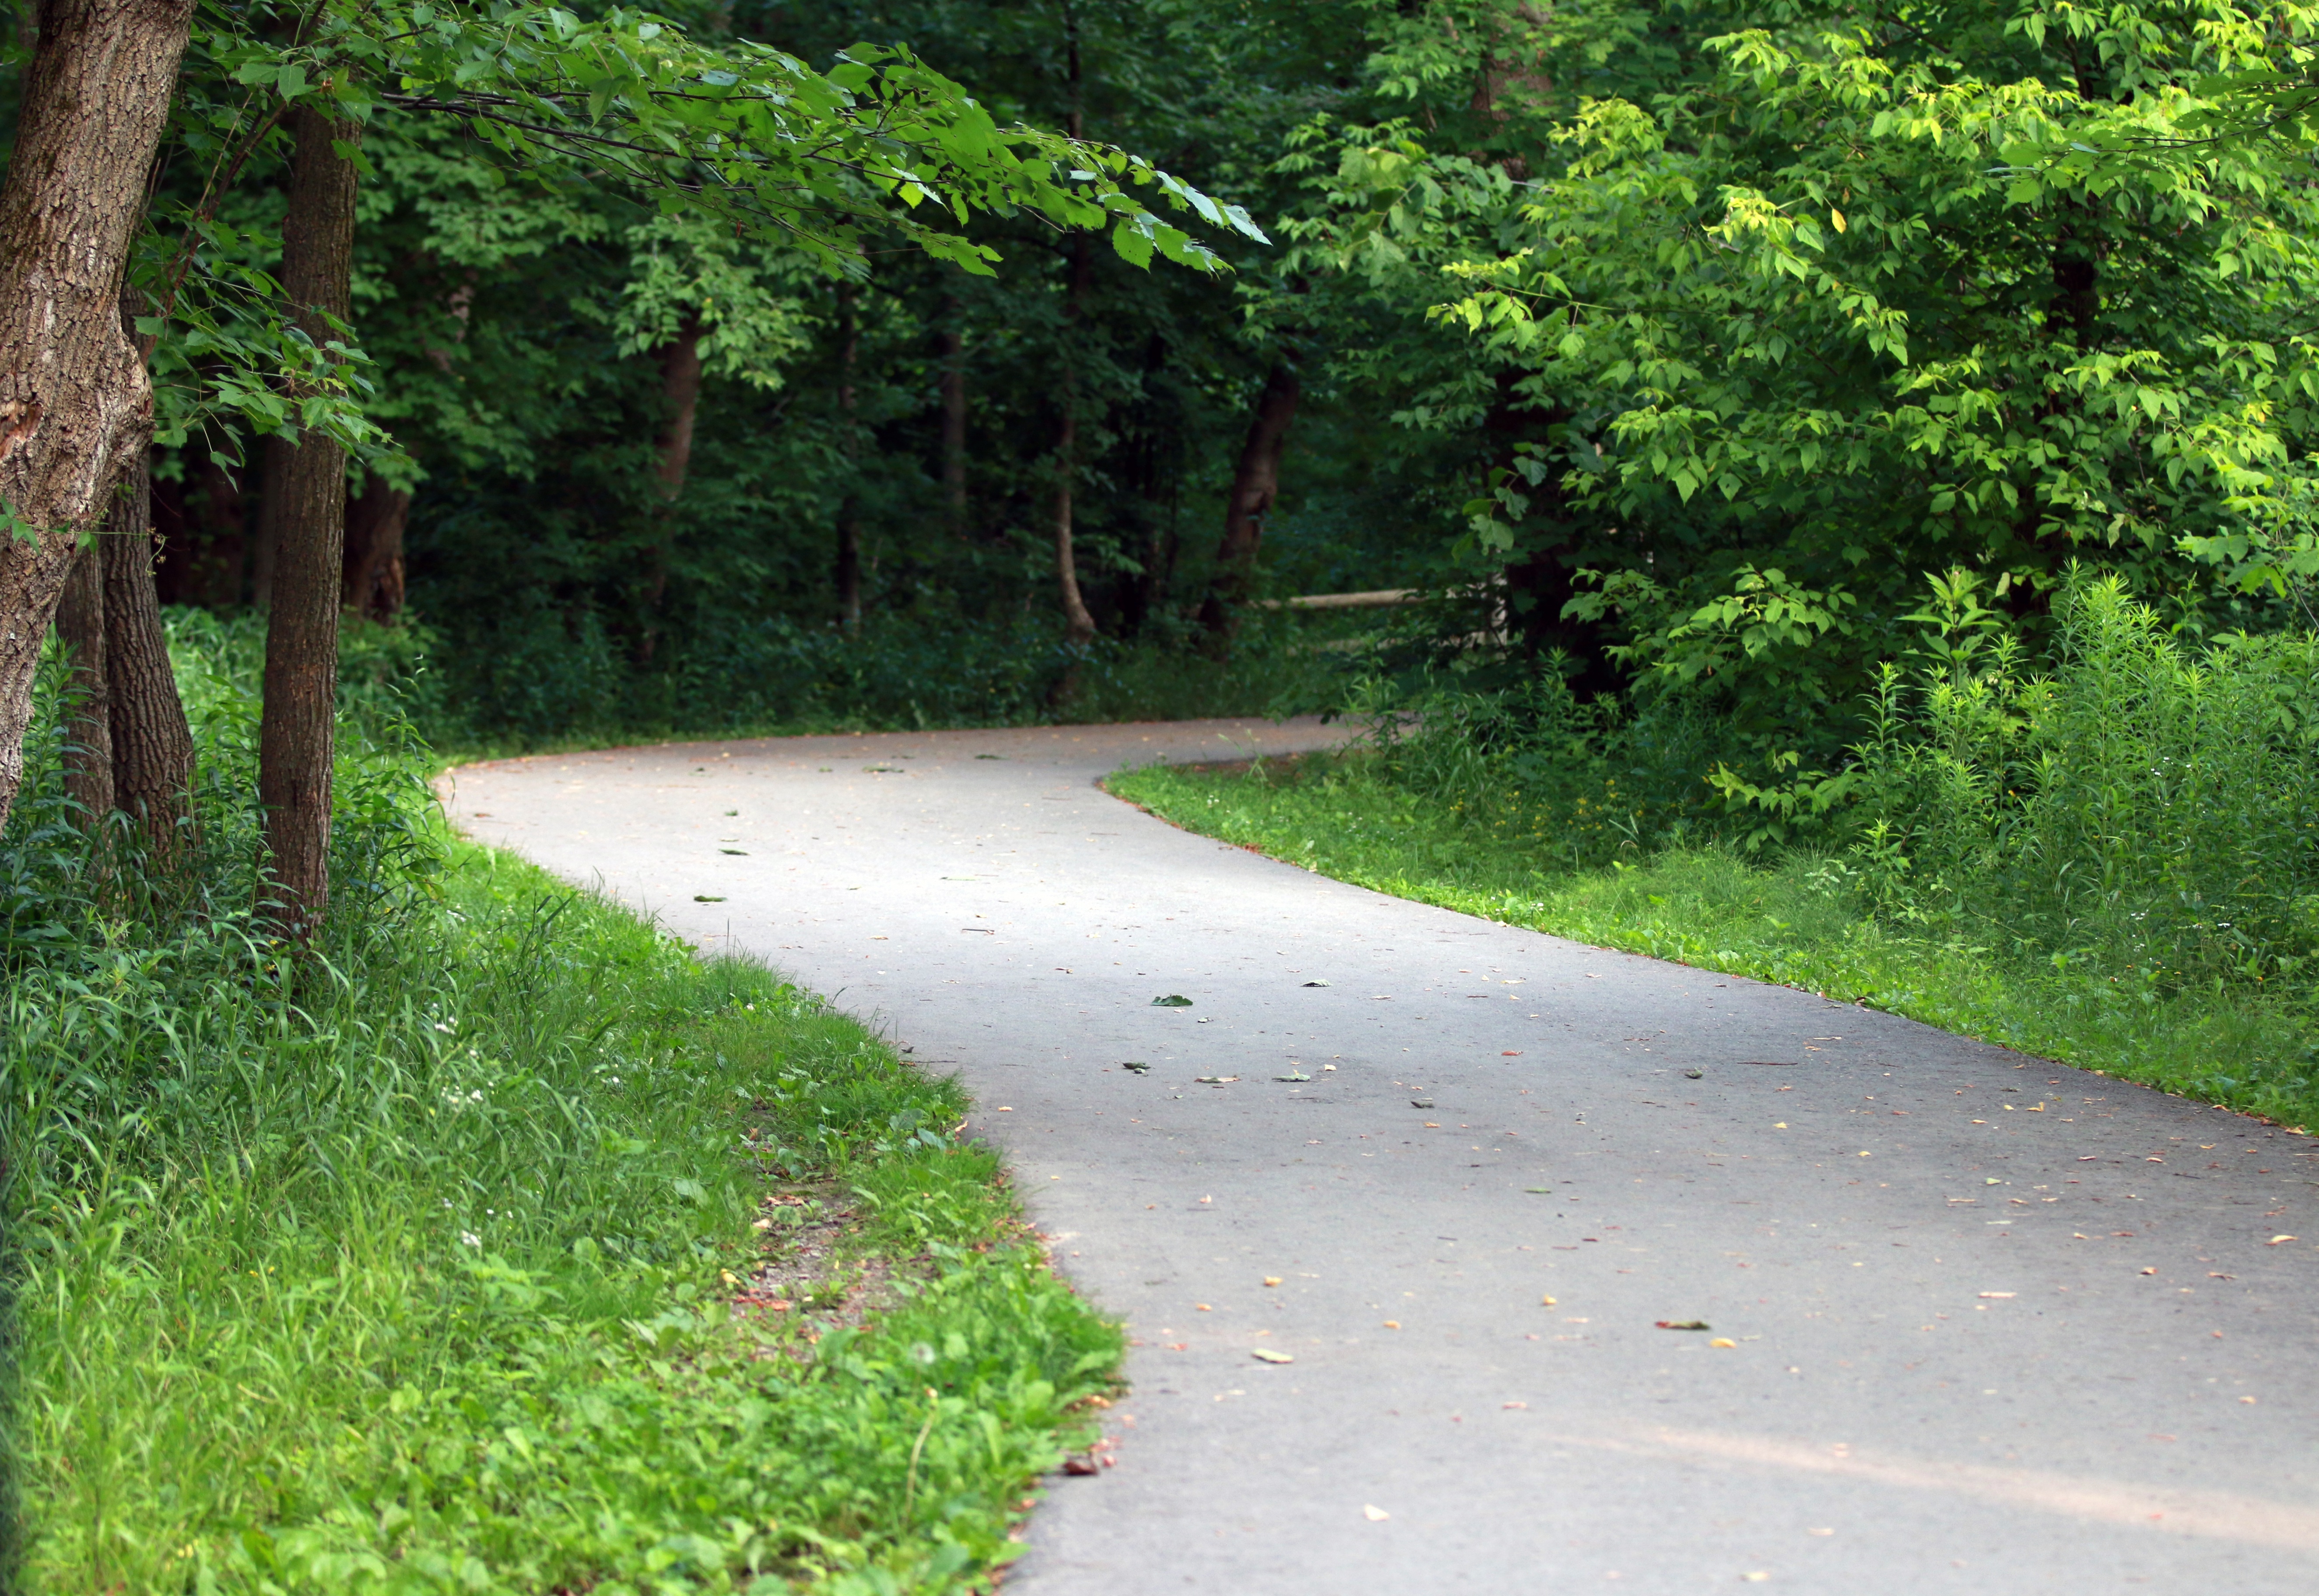
tree, nature, forest, pathway, grass, growth, road, trail, lawn, leaf, summer, environment, green, direction, scenic, lush, natural, park, scenery, leaves, day, scene, woodland, habitat, destination, curved, road surface, natural environment